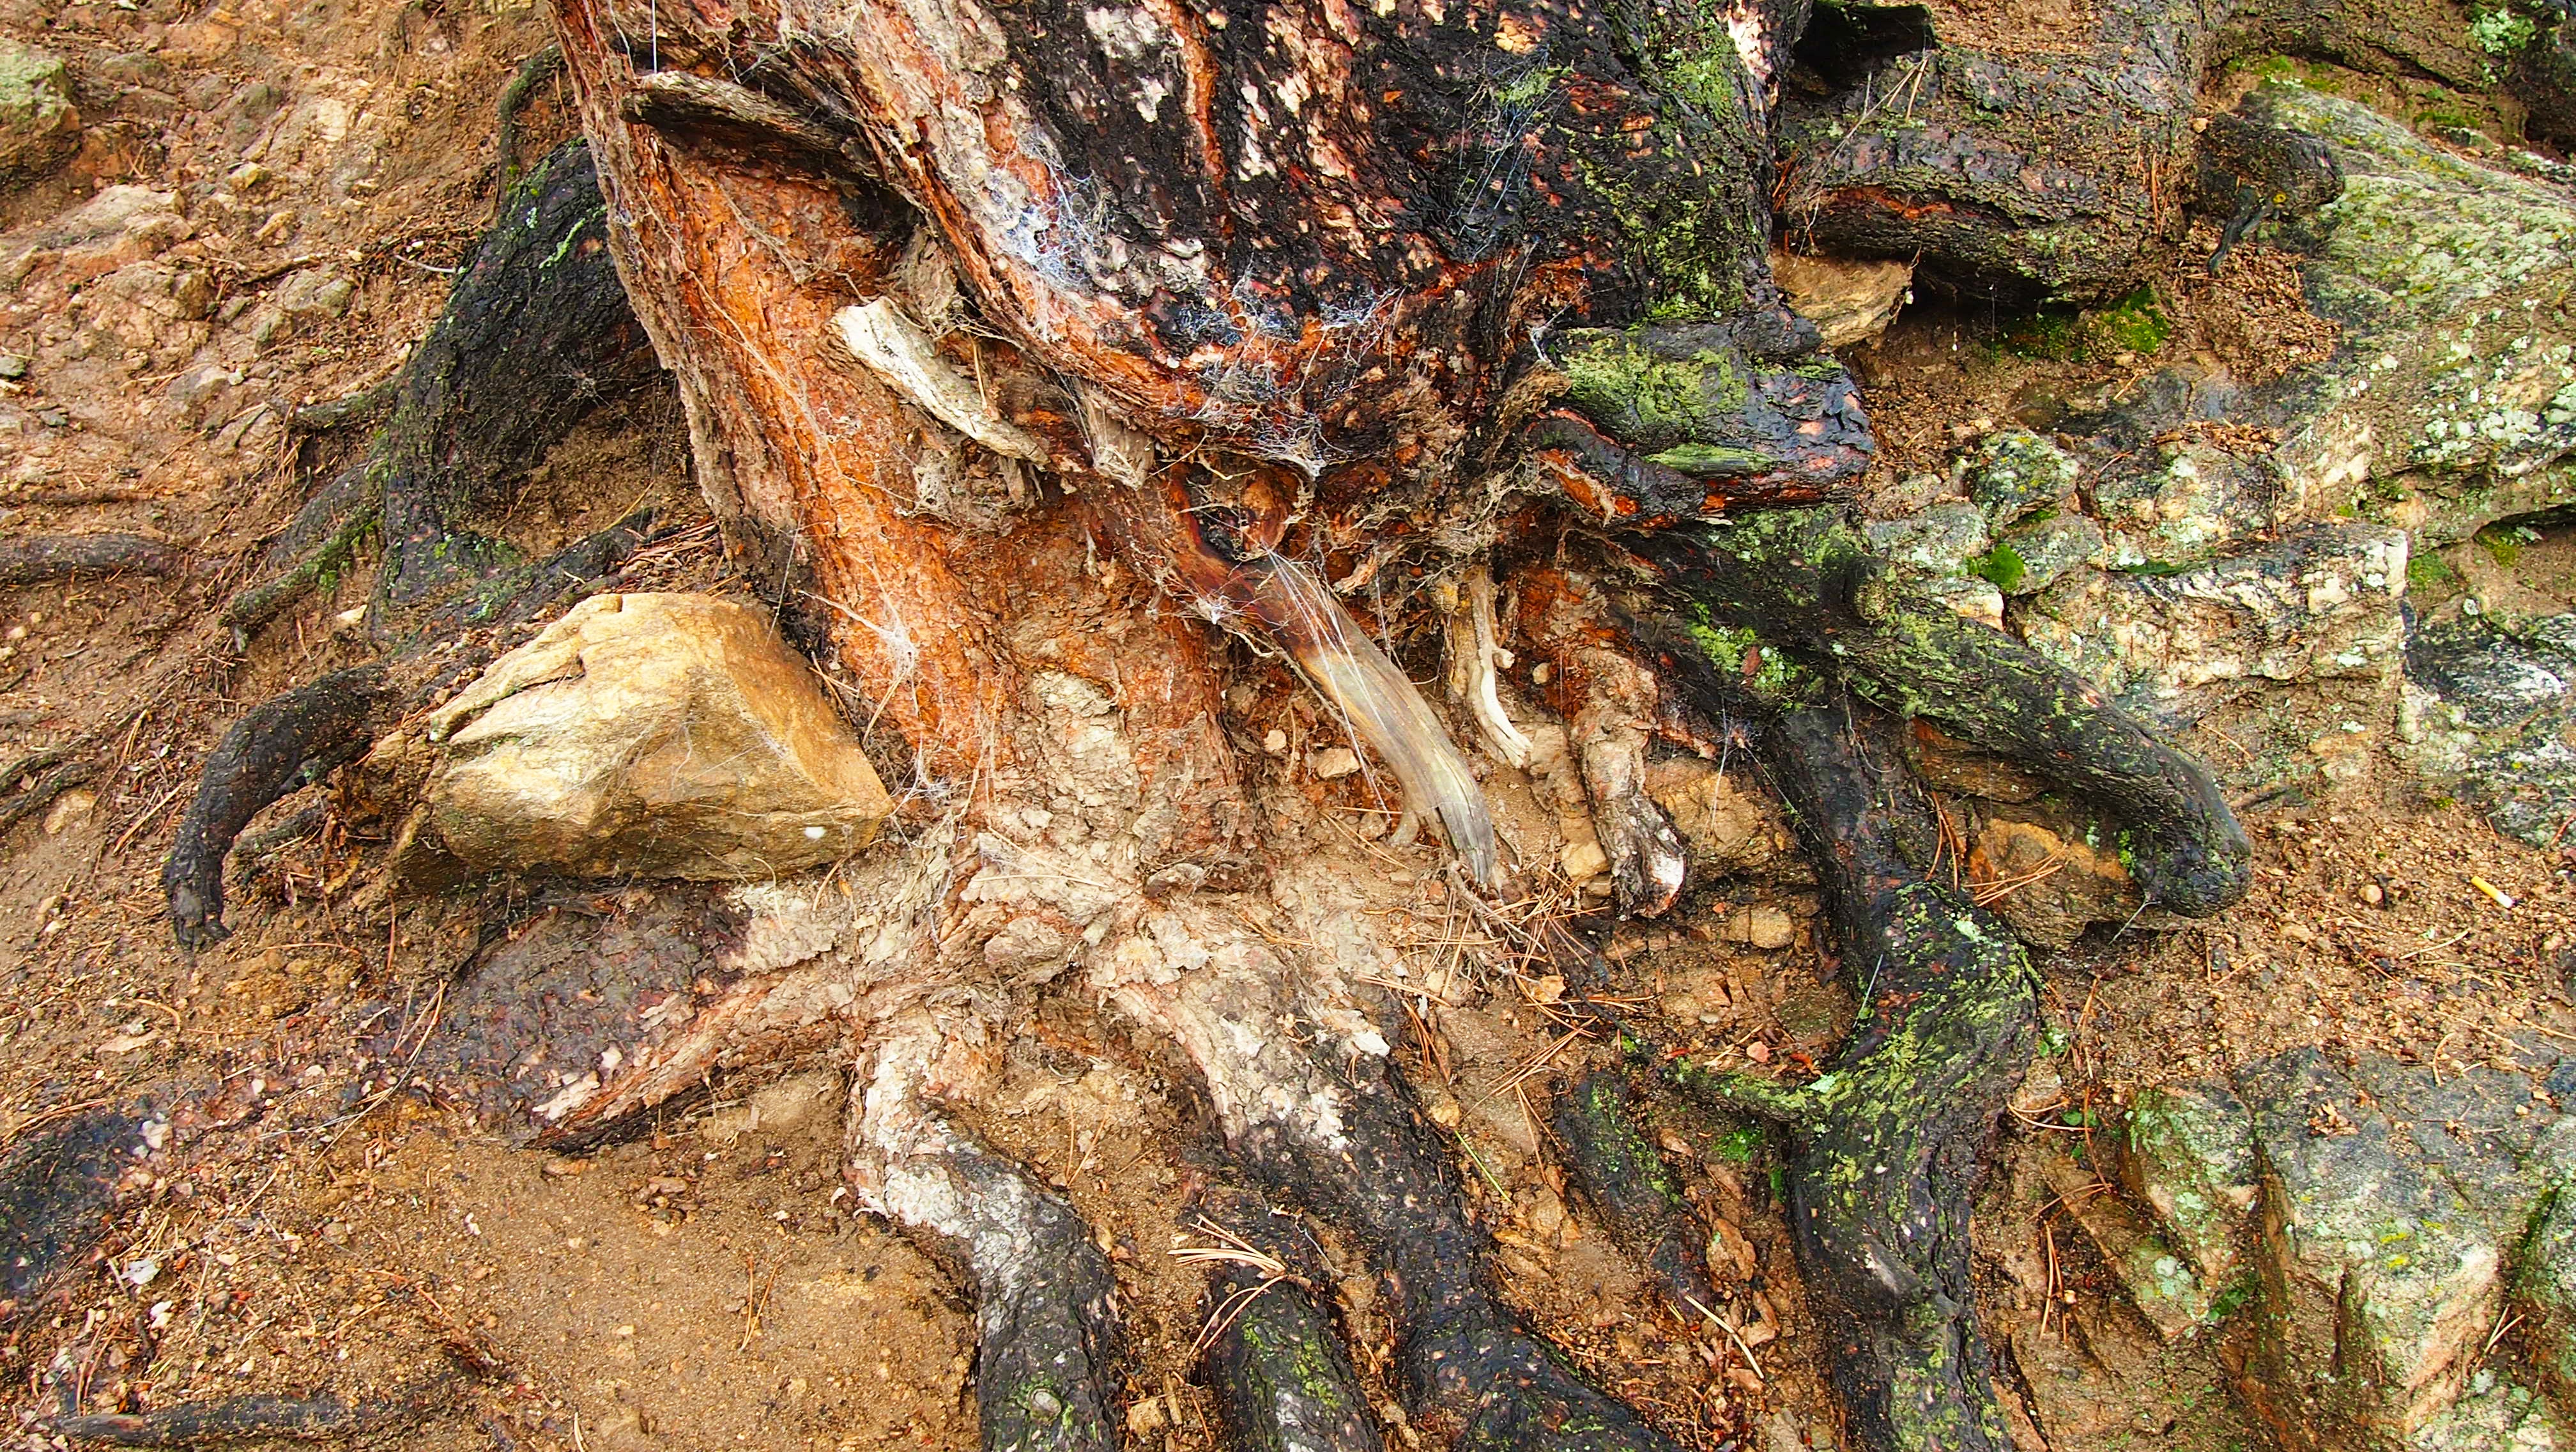
tree, nature, branch, plant, wood, leaf, trunk, wildlife, wild, soil, flora, tree trunk, root, rotting, roots, tree stump, tree roots, cobwebs, rotten tree, woody plant, land plant